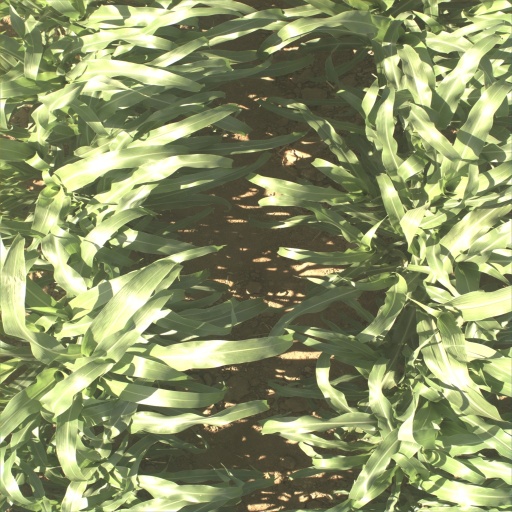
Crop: sorghum